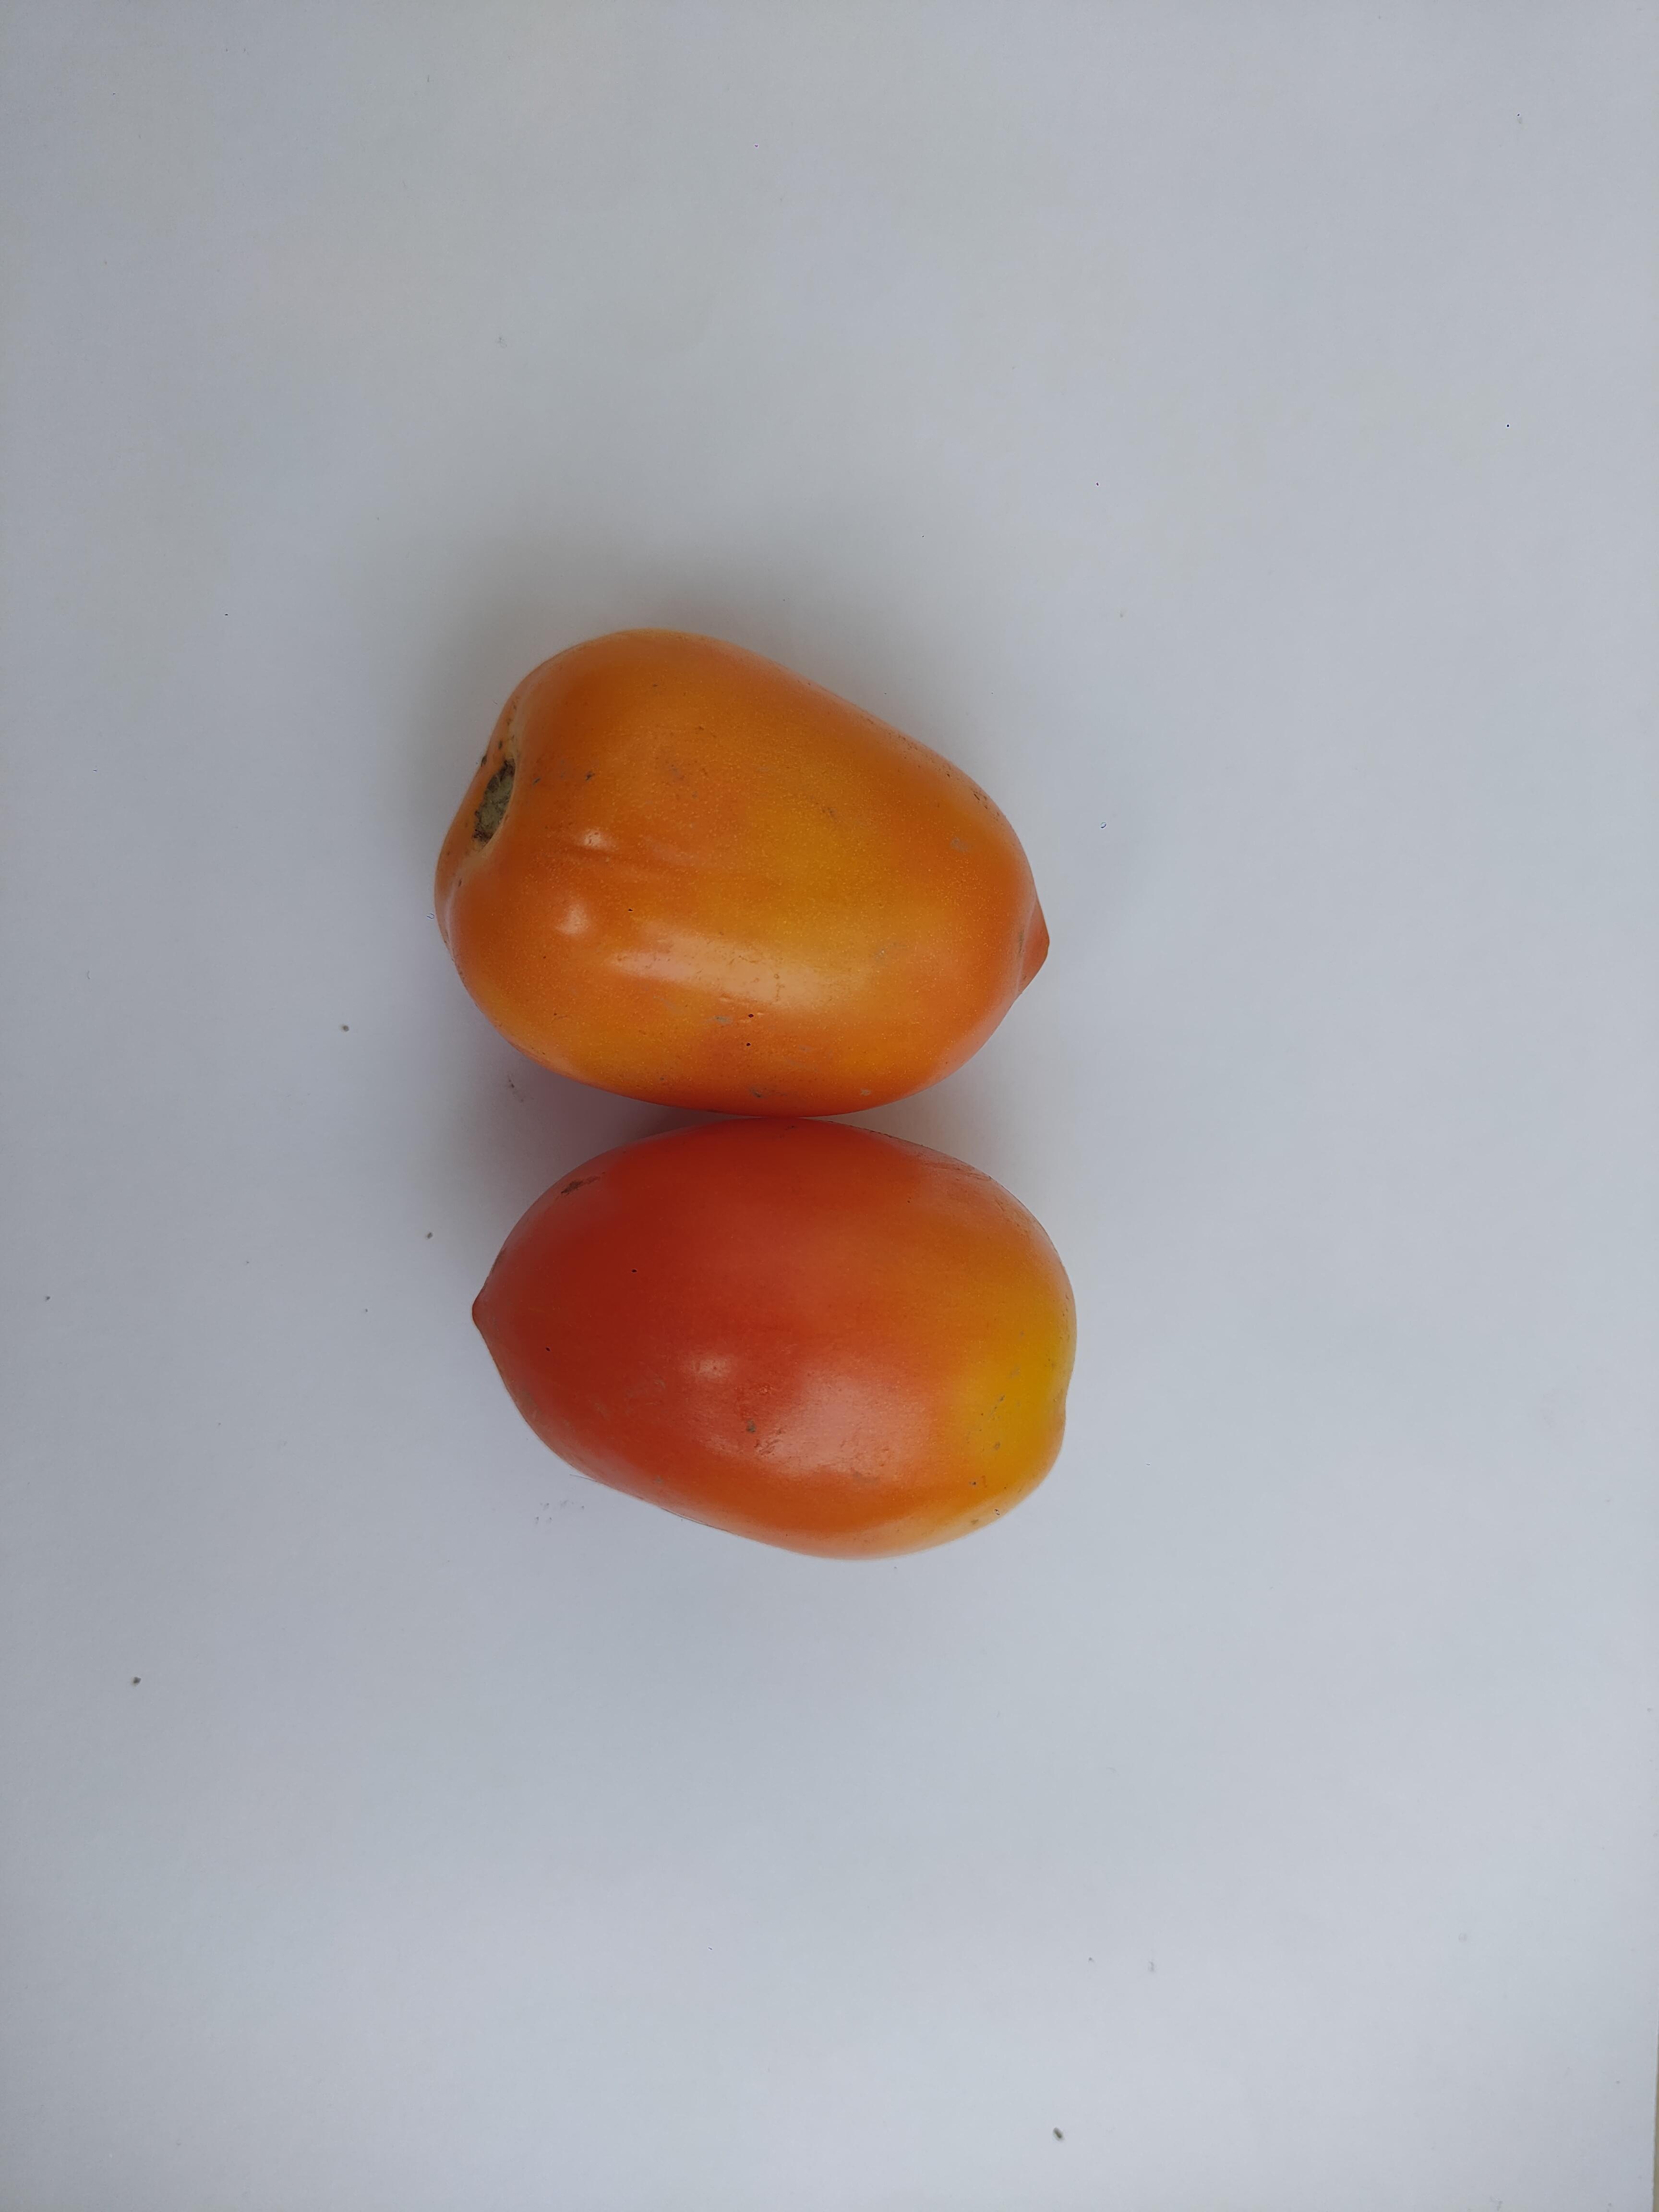
Label: Tomato